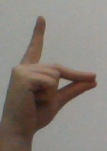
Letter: ta